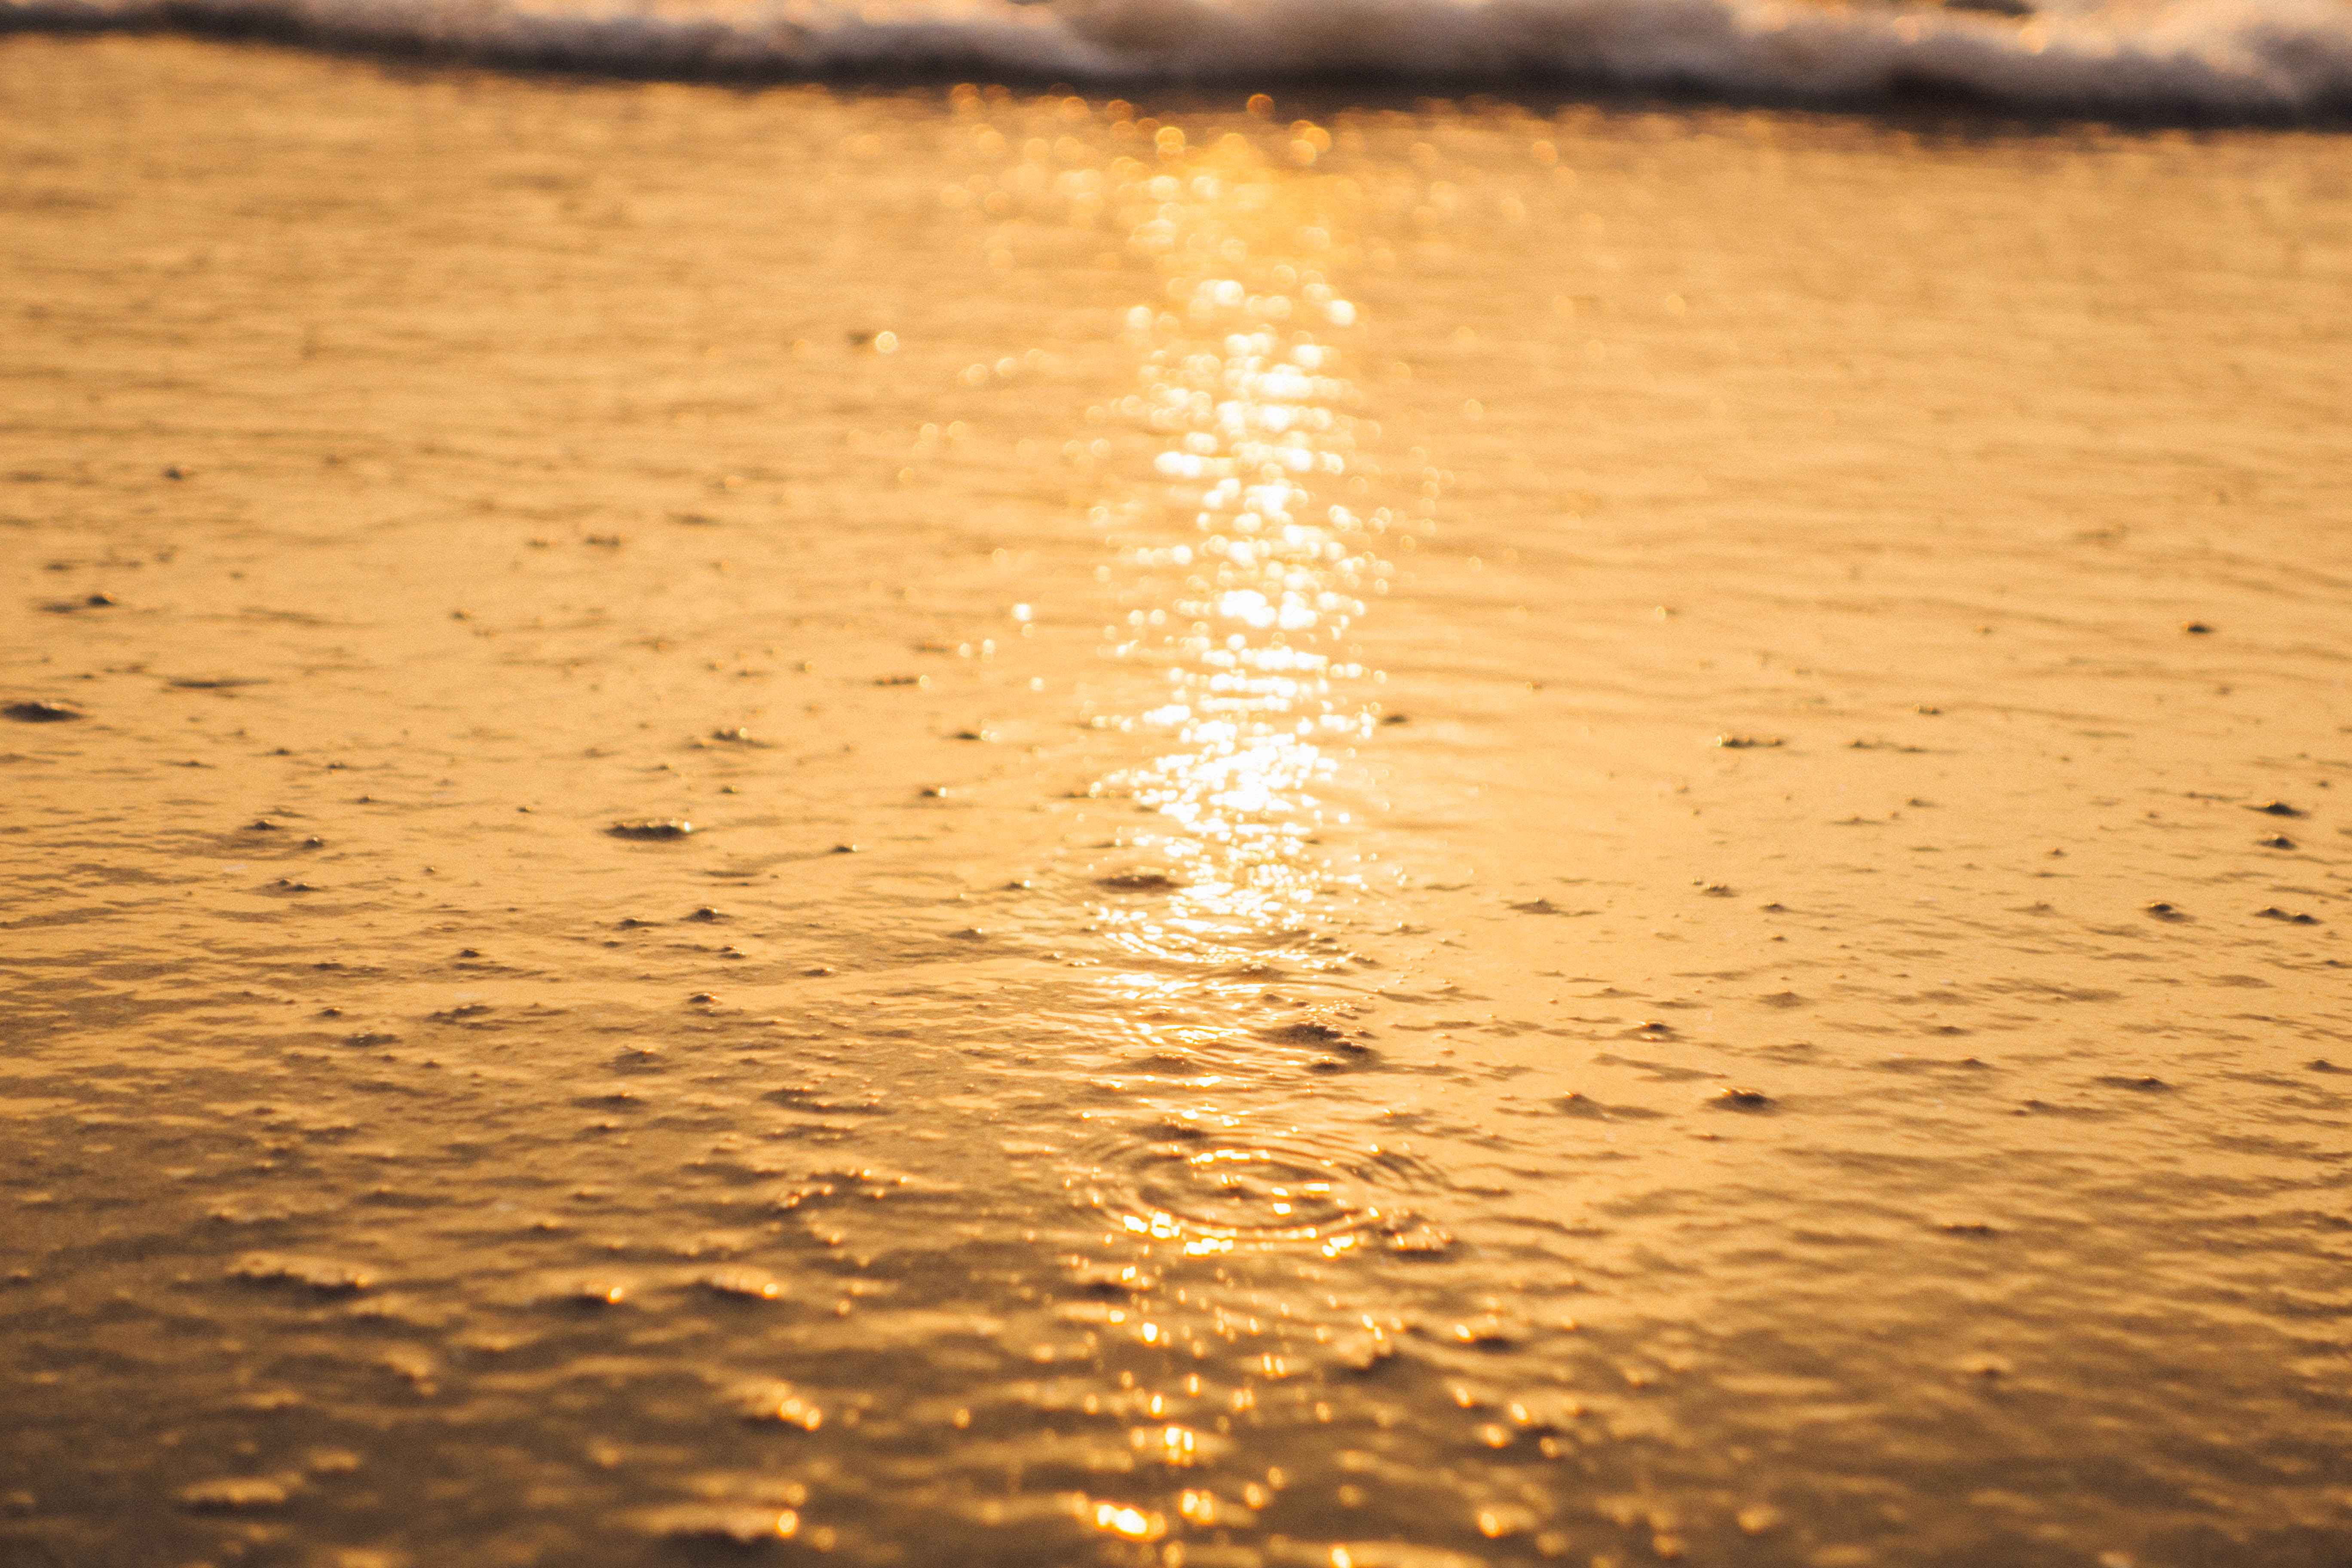
sea, waves, soft, golden, abstract, background, bright, attractive, water, sky, reflection, sunlight, light, horizon, water resources, yellow, calm, morning, sunset, atmosphere, evening, cloud, wave, river, ocean, photography, lake, sunrise, afterglow